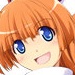
Portrait style: Anime Portrait